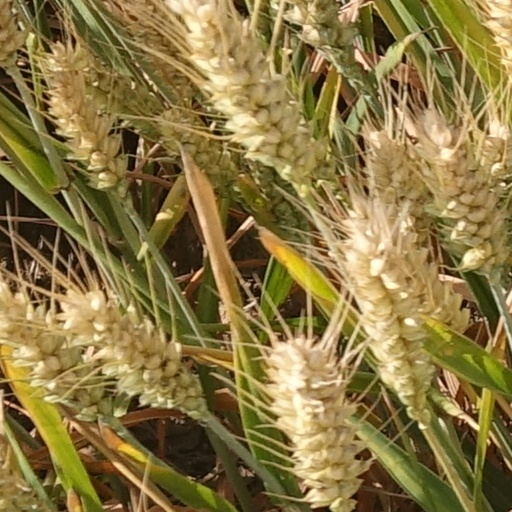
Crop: wheat